Heathrow Airport transport proposals

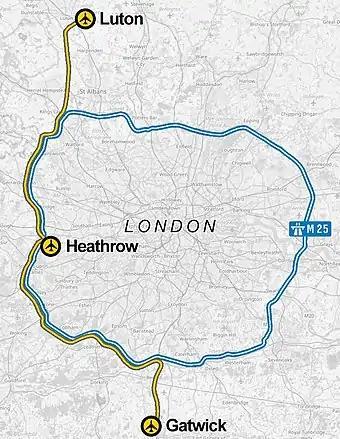
The Heathwick proposal

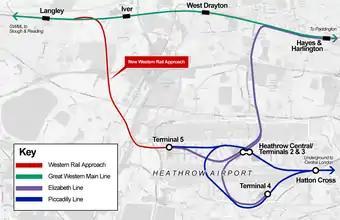
One of the transport projects being considered is the Western Rail Approach to Heathrow

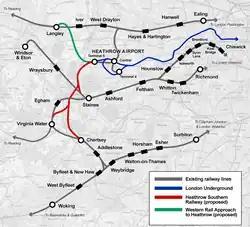
Heathrow Southern Railway

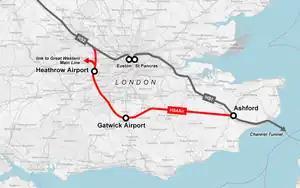
The high-speed rail HS4Air proposal

A number of schemes have been proposed over the years to develop new rail transport links with other parts of London and with stations outside the city. As yet, none of these proposals has been confirmed or funded.